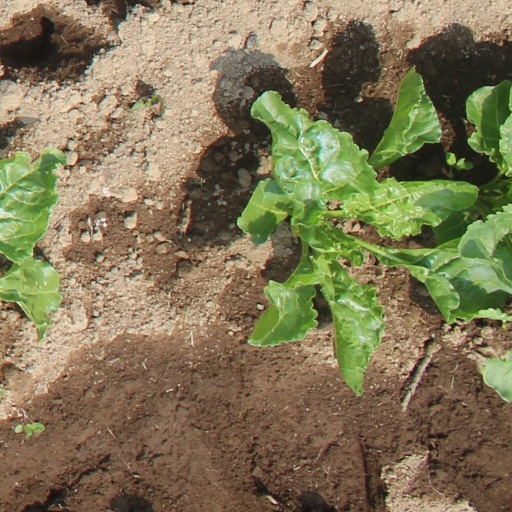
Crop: sugar beet